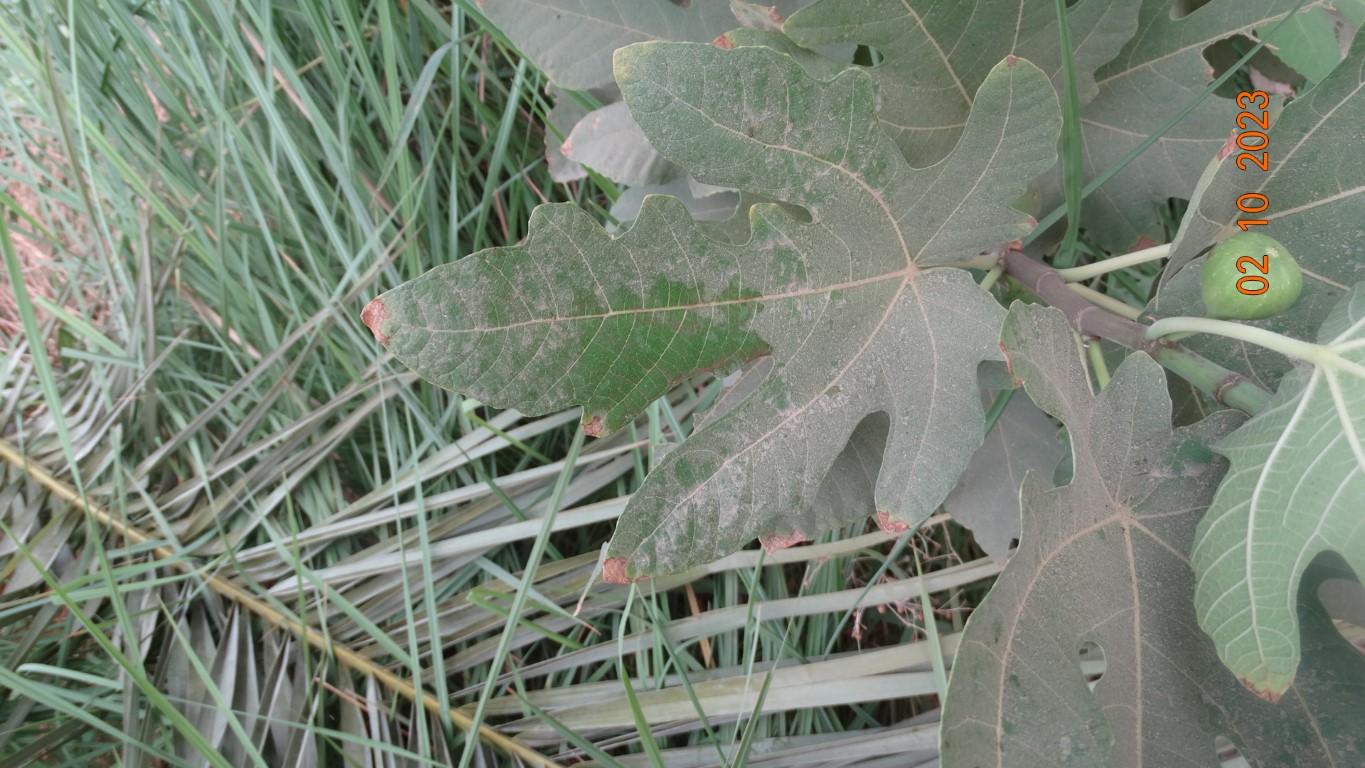
Label: healthy